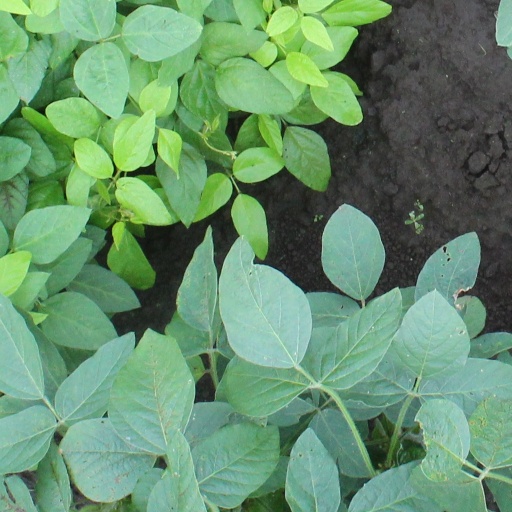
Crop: soybean